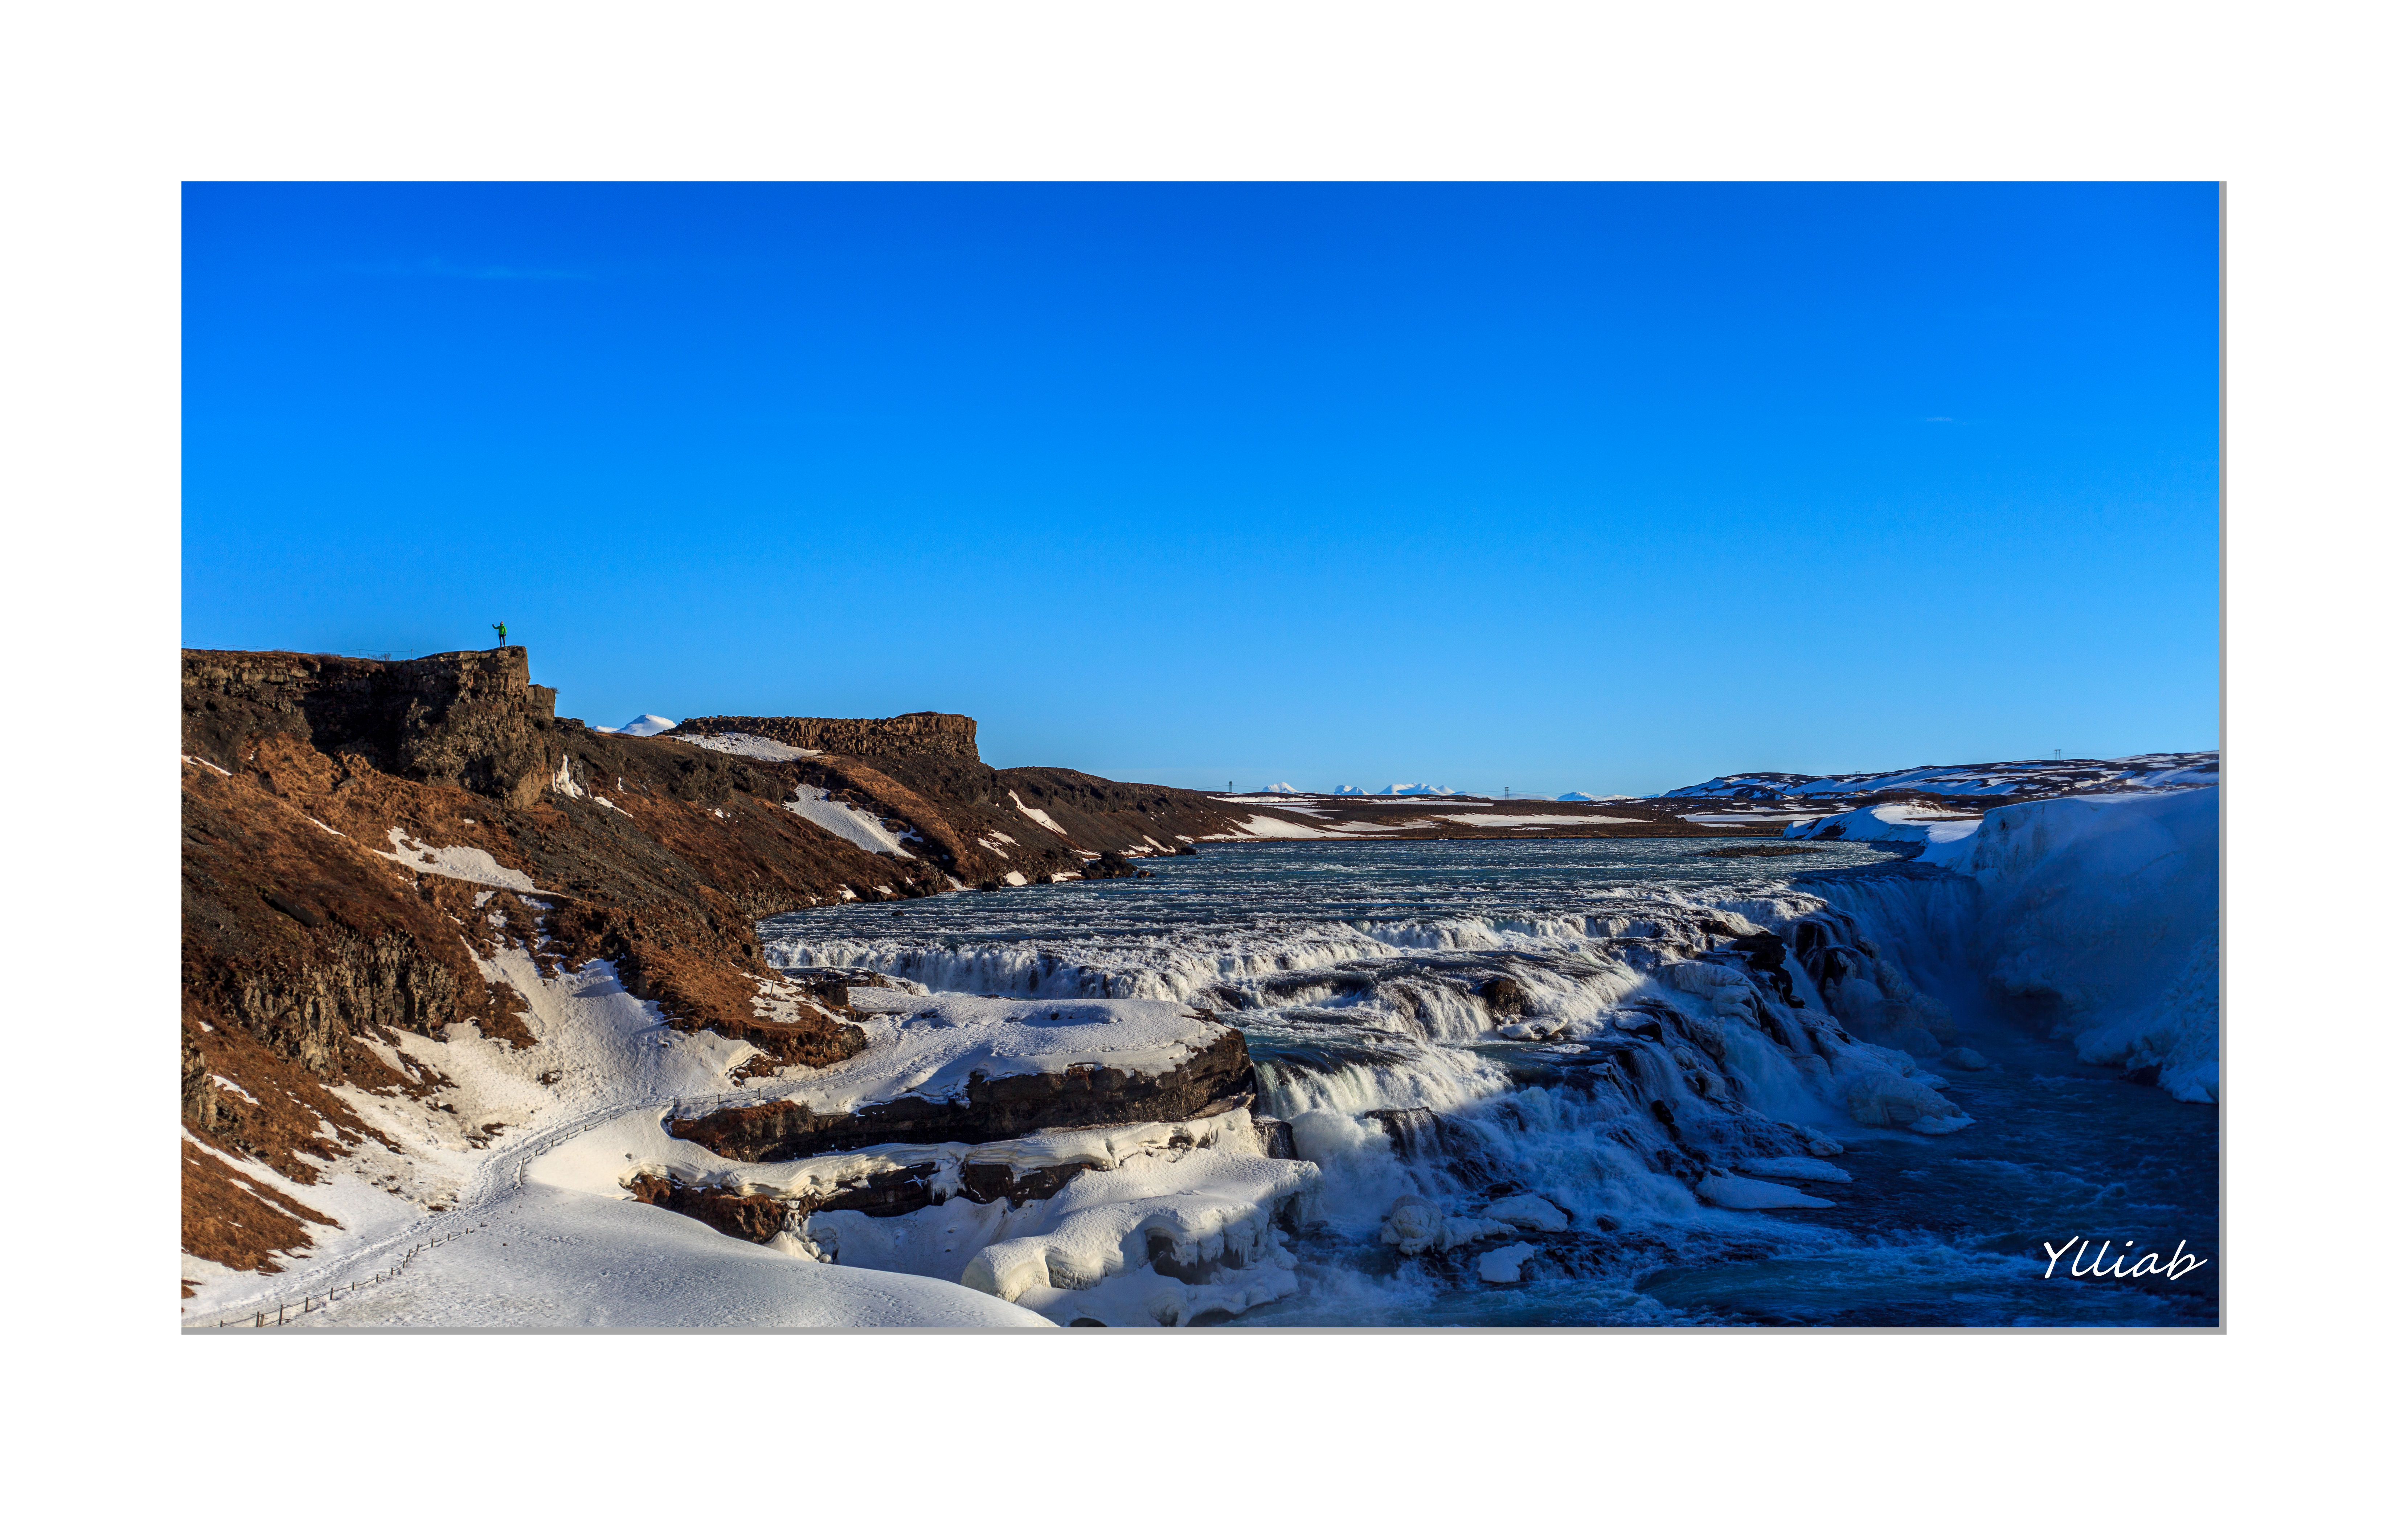
landscape, coast, panorama, cliff, canon, iceland, professional, terrain, photos, cool image, paysage, french, selfie, islande, autofocus, eos5d, i, ecosystem, ylliab, ylliabphoto, laphotographiesimple, photographe, photographie, gullfoss